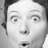
Emotion: surprise